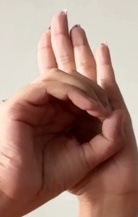
ASL sign: 0